Hote Hote Pyar Ho Gaya

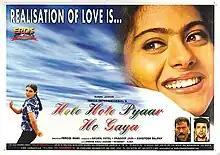
Poster

Hote Hote Pyar Ho Gaya (transl. Finally, I have fallen in love) is a 1999 Indian Bollywood Hindi-language romantic action film directed by Firoz Irani, released on 2 July 1999. The film stars Jackie Shroff, Atul Agnihotri, Kajol and Ayesha Jhulka in lead roles.